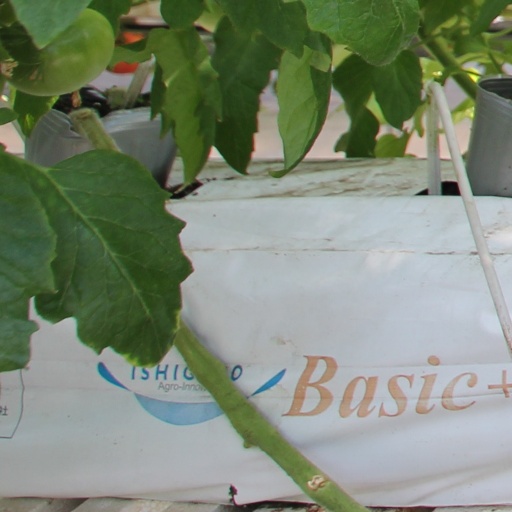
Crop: tomato